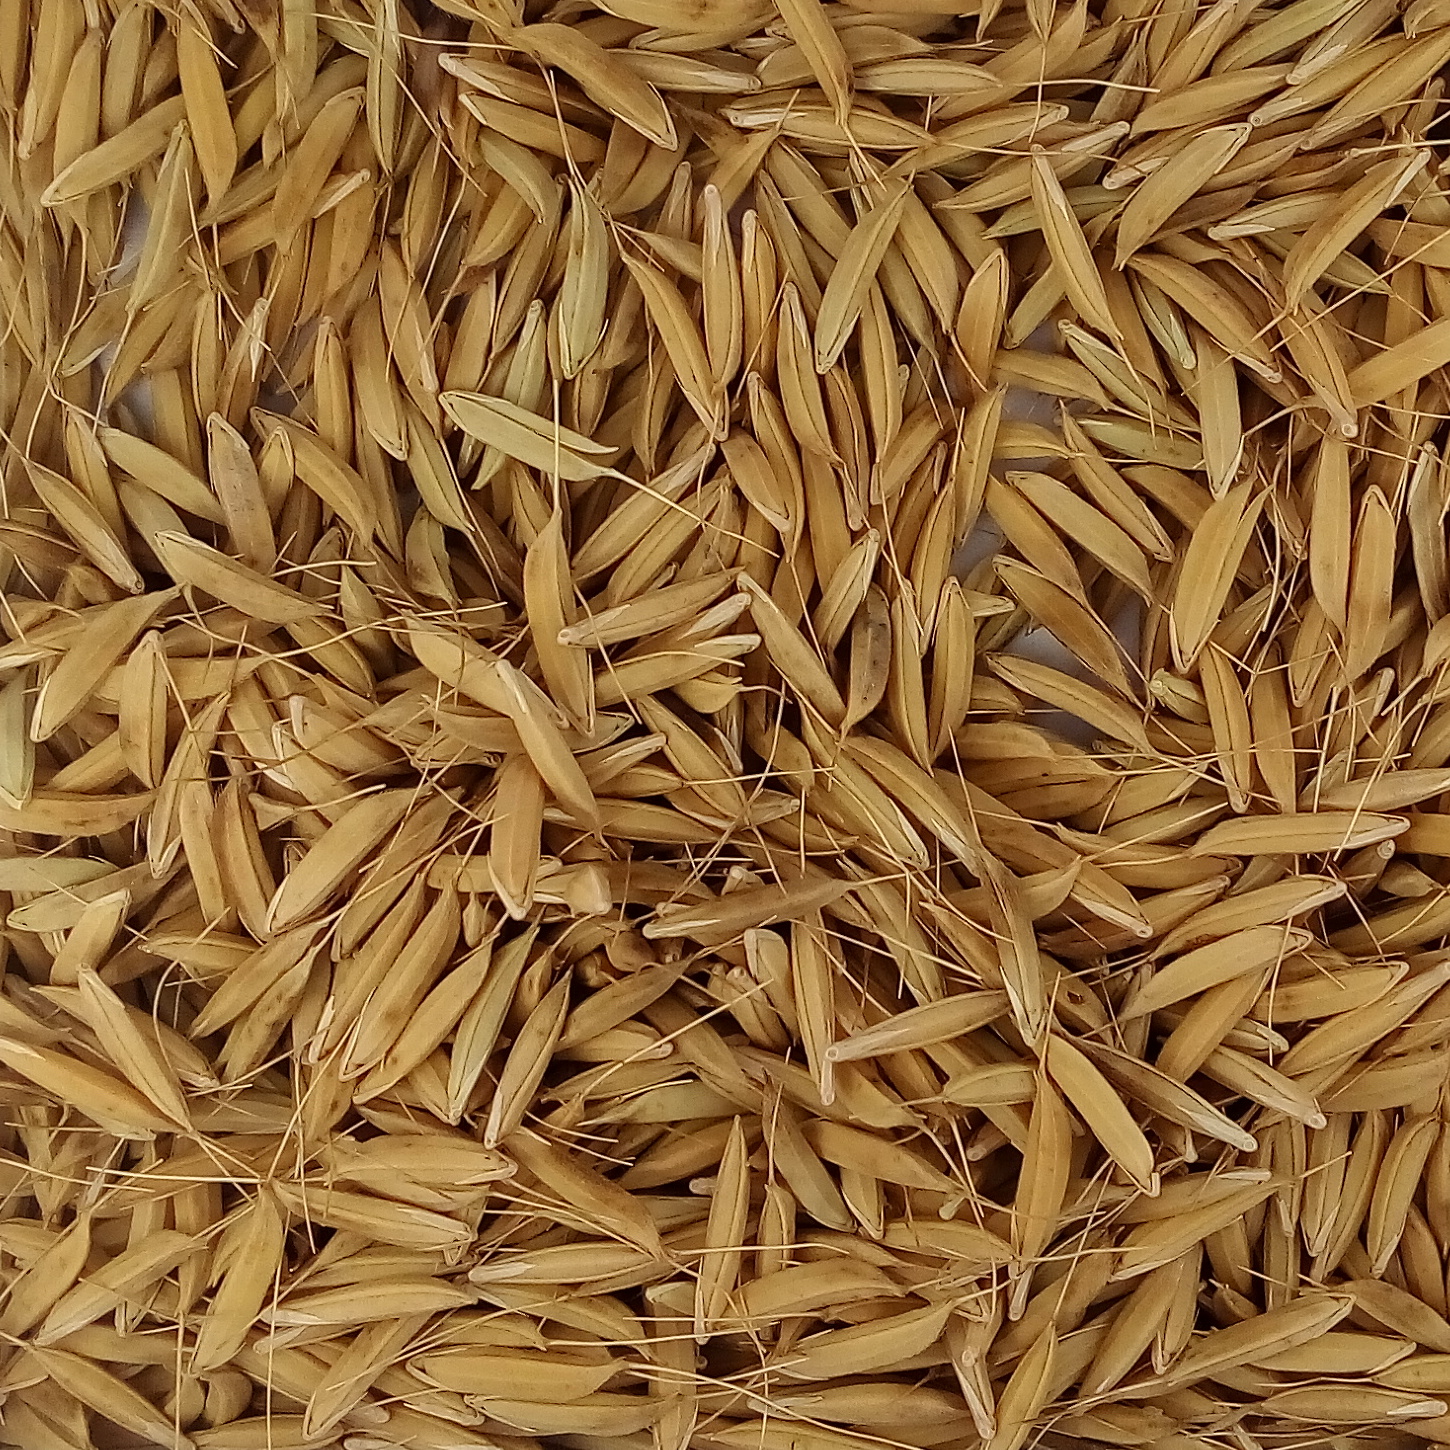
Rice seed variety: CSR_30